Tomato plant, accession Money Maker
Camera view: tilt-top (135 deg); turntable rotation: 0 degrees
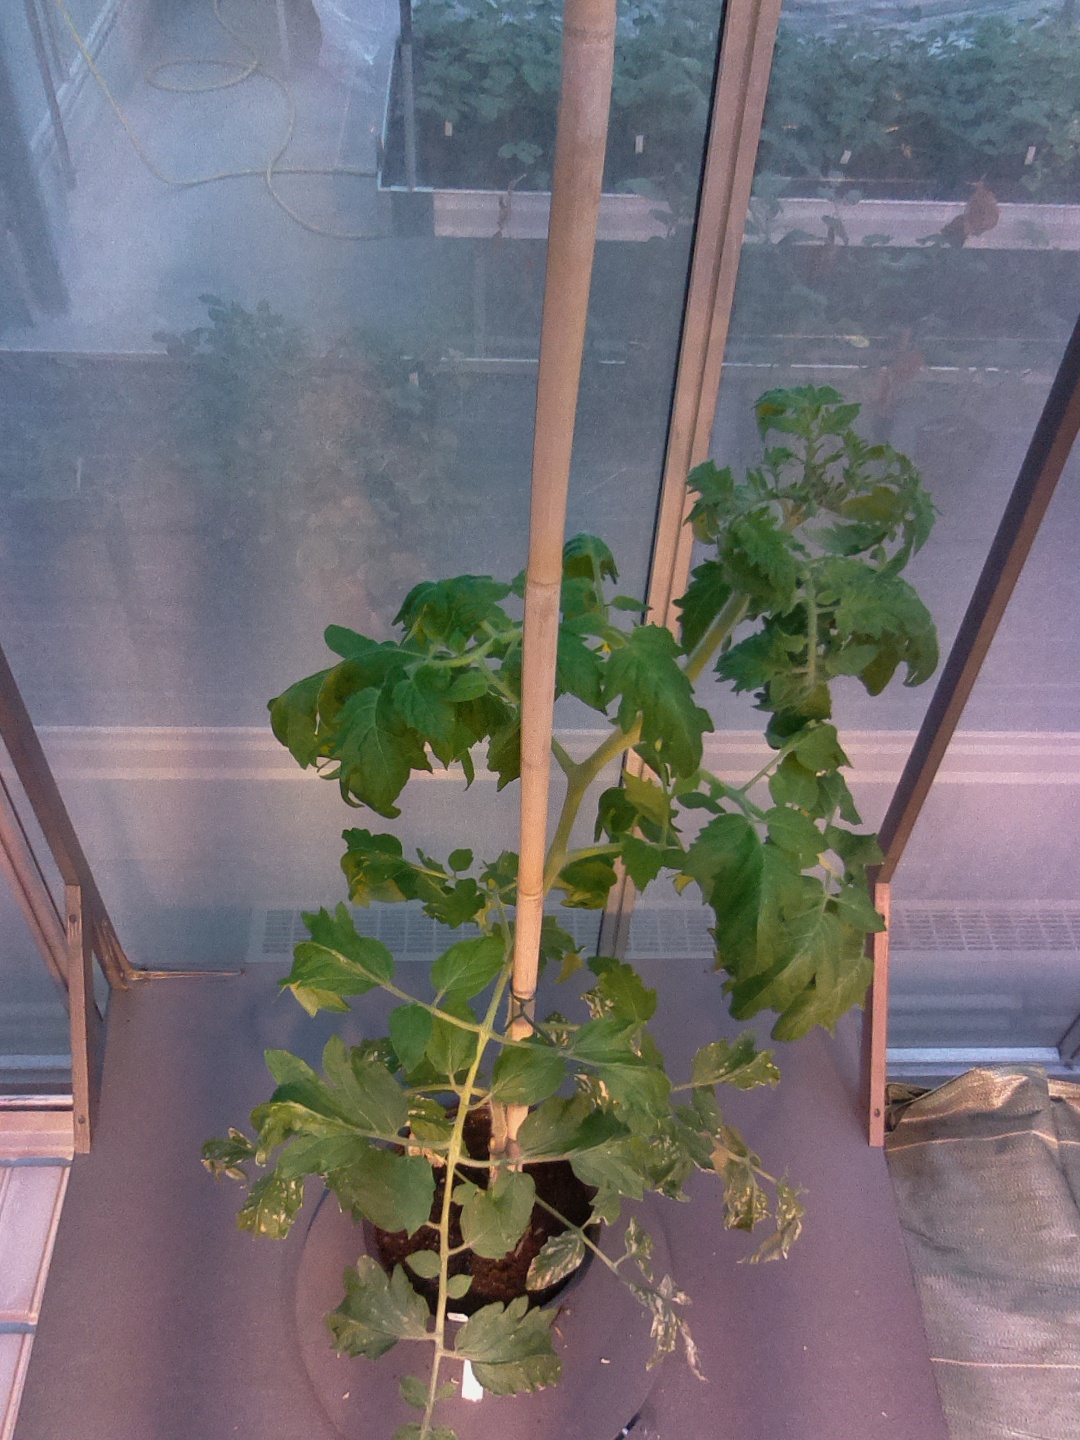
BBCH growth stage 61: 10%-20% of flowers open